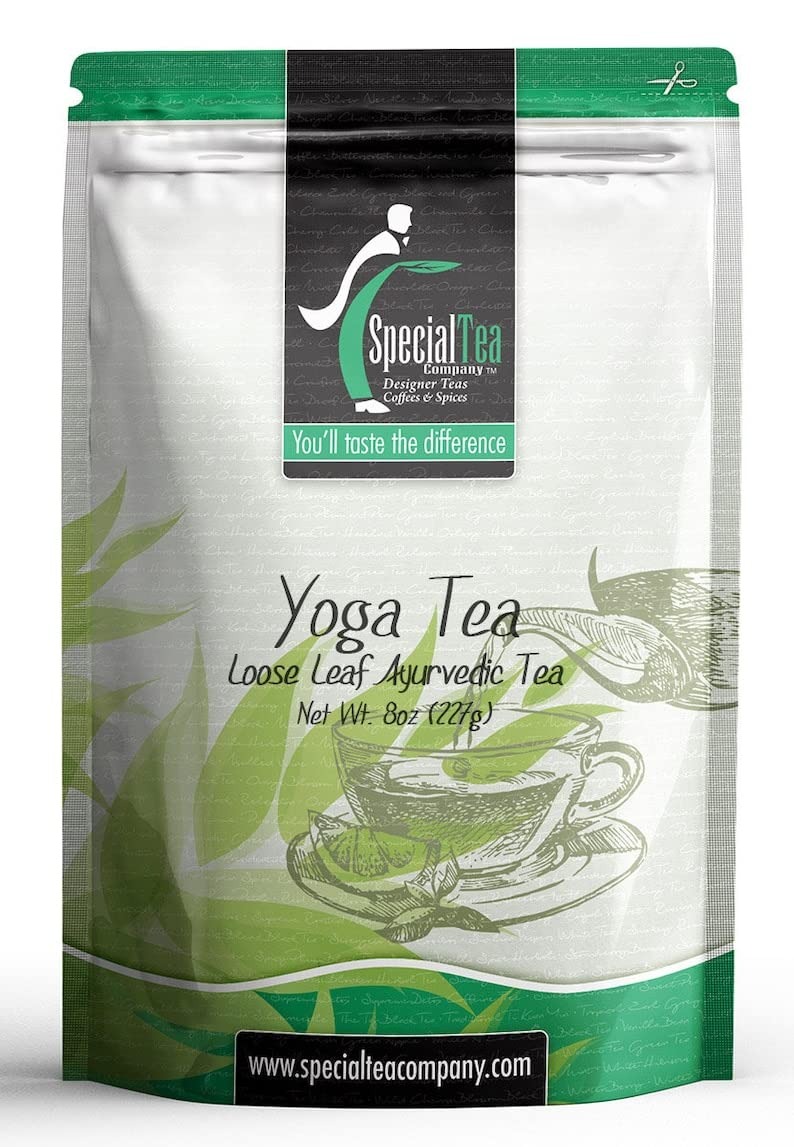
Item Name: Special Tea Loose Leaf Tea, Yoga Ayurvedic, 8 Ounce
Bullet Point 1: AYURVEDIC TEA: Ayurveda originates from India, over 3000 years ago, and is one of the world’s oldest holistic healing systems, based on the belief that health and wellness depend on a delicate balance between the mind, body, and spirit.
Bullet Point 2: POWERFUL ADAPTOGENS: The most common and important ingredients of Ayurveda are adaptogens, or herbs and roots with the ability to reduce stress naturally. Adaptogens may help you adapt to new seasons, new stressful situations or events more easily.
Bullet Point 3: CAFFEINE LEVEL: Ayurvedic herbal tea is usually caffeine free. They mostly exclude plants like guarana or yerba mate which contain caffeine, although not completely. Blends with real tea like Chai contain caffeine. Check the ingredient list of each Ayurvedic tea before purchasing, to make sure all ingredients are safe for you.
Bullet Point 4: REAL LOOSE LEAF TEA: Loose leaf tea is a healthier purer way to drink tea. Our 1 oz. sample brews about 10 cups of tea.
Bullet Point 5: REAL LOOSE LEAF TEA IN BAGS: Loose leaf tea is a healthier purer way to drink tea, we gently breakup our loose leaf teas for use in eco-friendly tea bags to help retain full flavor.
Bullet Point 6: PREMIUM LOOSE LEAF TEA: Premium tea leaves have all their essential oils intact, so the flavor, quality and health benefits are maintained. Individually hand packed in the USA in a resealable pouch to retain freshness.
Product Description: <p>Ayurveda is a practical and philosophical way of life from ancient India that prescribes conscious living and holistic approach as keys to a balanced and long life. Ayurveda means the 'science of life' and has been practiced for over 5,000 years. Today as in the past, Ayurveda shares a practical knowledge of living that is very applicable in the modern world.</p> <p>Yoga tea is the classic among the Ayurvedic tea varieties. In our blend you will find hawthorn leaves in addition to the classical, spicy ingredients. This is a vitalizing warm drink on cold days and pleasant at any time. Classical preparation: Boil 0.4 oz "Yoga Tea" in approx. 34 fl. oz. of water for about 30 minutes, filter it and add 8.5 fl. oz. milk. It can be sweetened with honey, if you like. Preparation with black tea: Boil 0.4 oz "Yoga Tea" in approx. 34 fl. oz. water for about 30 minutes. Add 0.2 oz black tea and let infuse for another 3-5 minutes. Filter and add milk and if you like, sweeten to taste.</p> <p>Loose Leaf Brewing Instructions: Heat water to 176F, do not boil. Use 1 one heap- ing teaspoon per cup. Pour prepared water over the tea and steep for 5- 10 minutes.</p> <p>Ingredients: Cinnamon, Hawthorn Petals, Ginger Bits, Cloves, Black Pepper, Cardamom.</p>
Value: 8.0
Unit: Ounce

Price: 12.105